History of Mexico City

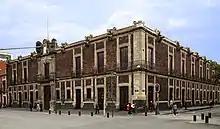
Façade of the Palace of the Counts of Calimaya, built 1777–81, now the site of the Museum of the City of Mexico

Population figures for the city are inexact for Spaniards, mixed-race castas, and indigenous. Some idea of the indigenous can be discerned from tribute records. In 1525, the city had perhaps 22,000 indigenous inhabitants, dropping precipitously starting around 1550. A figure for Tenochtitlan tributaries in 1562 is 12,971. The estimates of the European population in Mexico City is also imprecise, with figures coming from a variety of sources. In 1525 there were 150 households occupied by Spaniards, with the European population increasing steadily during the entire colonial period. The highest estimate for the colonial era is by Alexander von Humboldt, who estimated ca. 1802 that there were 67,500 whites in Mexico City.